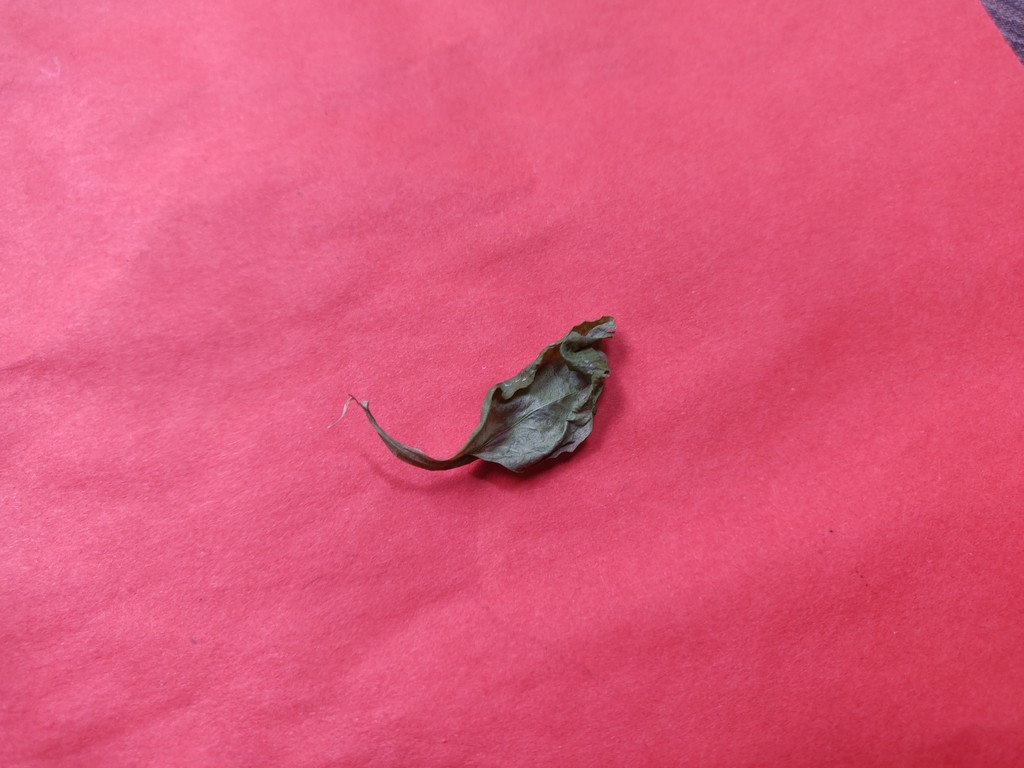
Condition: Dried
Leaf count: single
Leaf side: unknown